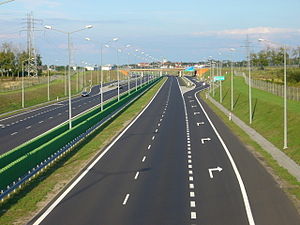
2016 / Billeder
2016 er det 504. skudår siden Kristi Fødsel. Året begyndte på en fredag. Påsken faldt dette år den 27. marts